North Carolina Structured Sentencing Act

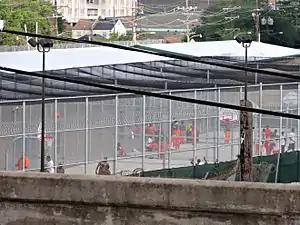
Inmates in a prison yard

If a person receives an active sentence then they must serve their time in jail or prison. Active sentences are given if the person is convicted of a felony that falls into the high offense level of crimes, or if they have a bad prior record of crimes. Once a person is sentenced to active time they must complete their entire time in the prison. There is no ability to parole under the minimum sentence.